Araldo Caprili

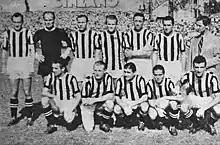
Araldo Caprili (front row, second from right) playing for Juventus Football Club in 1947

Araldo Caprili (10 September 1920 – 9 January 1982) was an Italian professional football player.